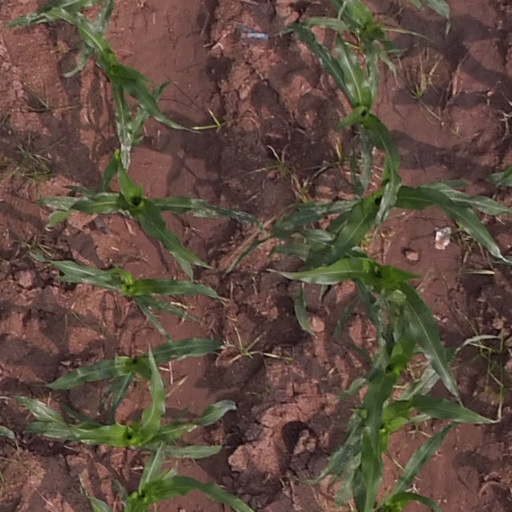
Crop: maize; corn